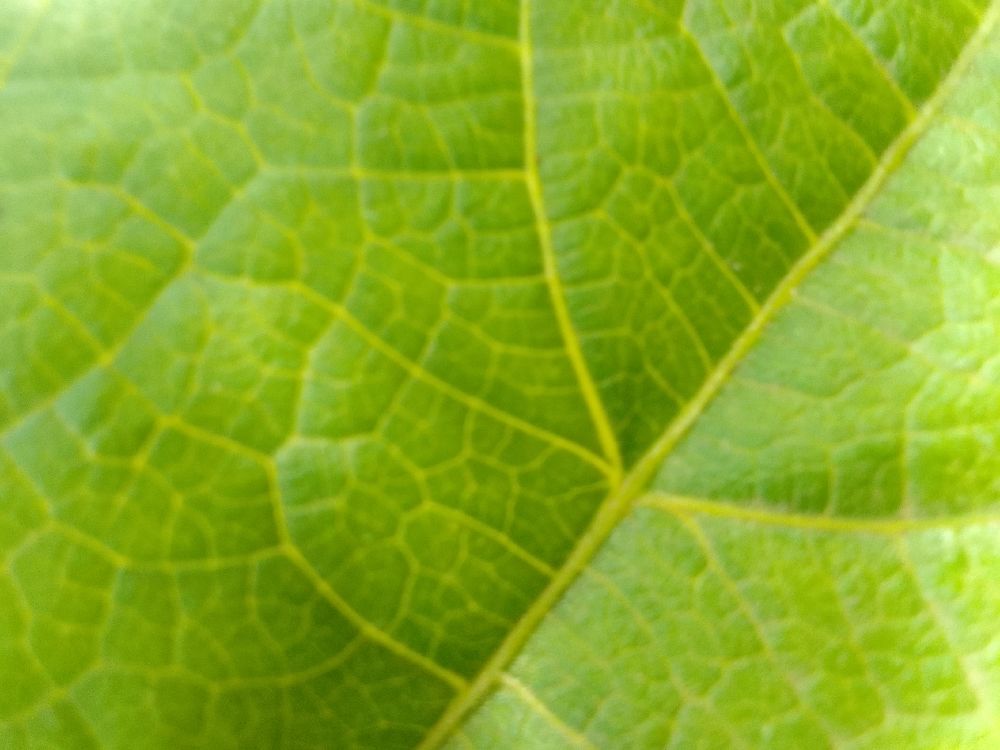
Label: healthy